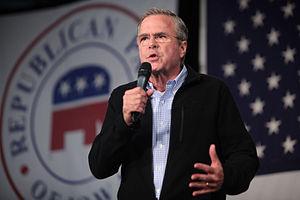
John Ellis Bush dit Jeb Bush, né le 11 février 1953 à Midland, est un homme politique américain, membre du Parti républicain. Il est le deuxième fils du président George H. W. Bush et l'un des jeunes frères du président George W. Bush. Gouverneur de Floride de 1999 à 2007, il se présente sans succès aux primaires présidentielles du Parti républicain américain de 2016.